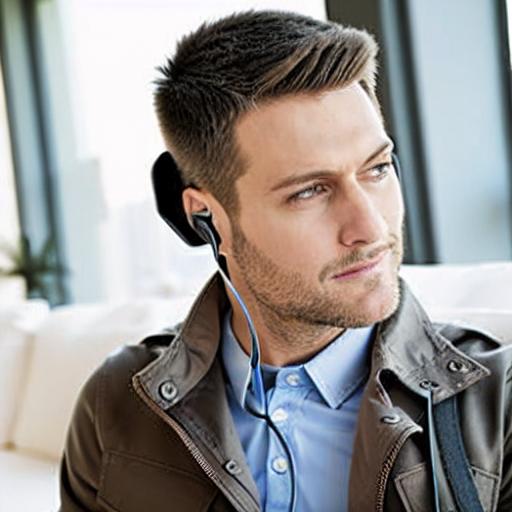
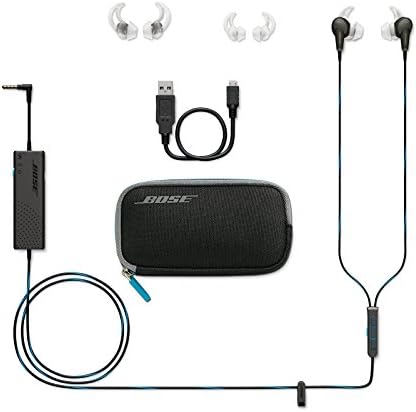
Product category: headphones
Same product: no